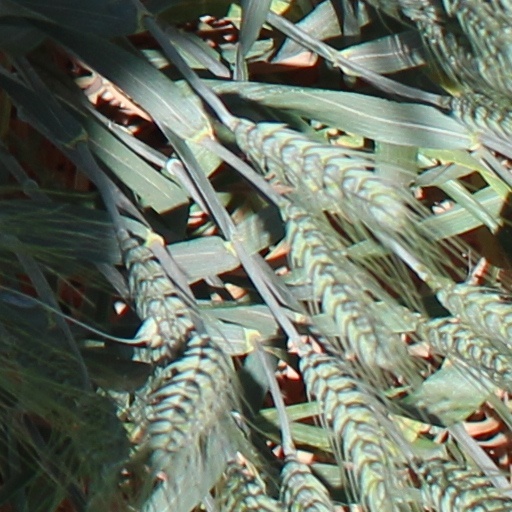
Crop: wheat